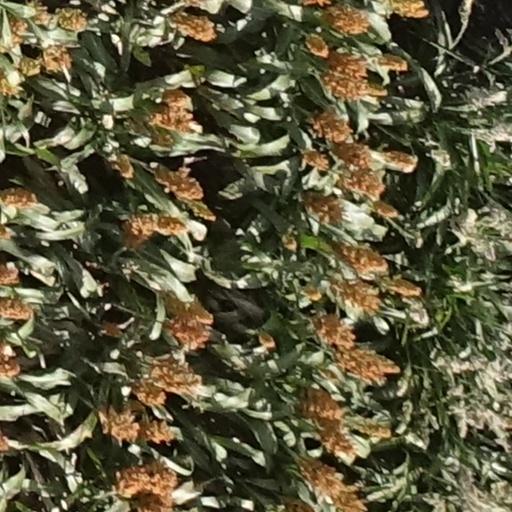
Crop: sorghum